Describe the emotion expressed in this image:  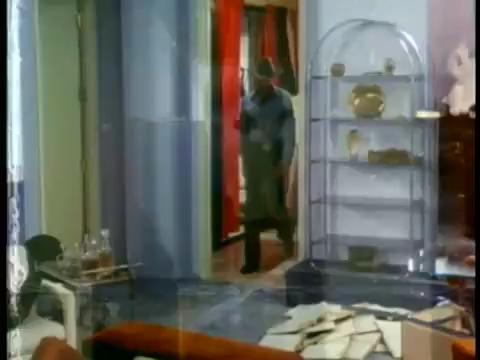
This person displays Suffering, valence and arousal with low intensity.